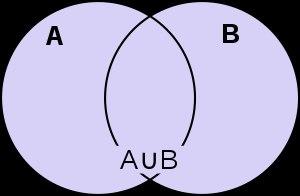
Dans la théorie des ensembles, l'union ou réunion est une opération ensembliste de base. En algèbre booléenne, l'union est associée à l'opérateur logique ou inclusif.